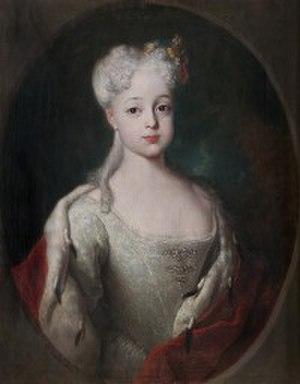
Victor-Frédéric est prince d'Anhalt-Bernbourg de 1721 à sa mort. Il est le fils de Charles-Frédéric d'Anhalt-Bernbourg et de Sophie-Albertine de Solms-Sonnenwalde.